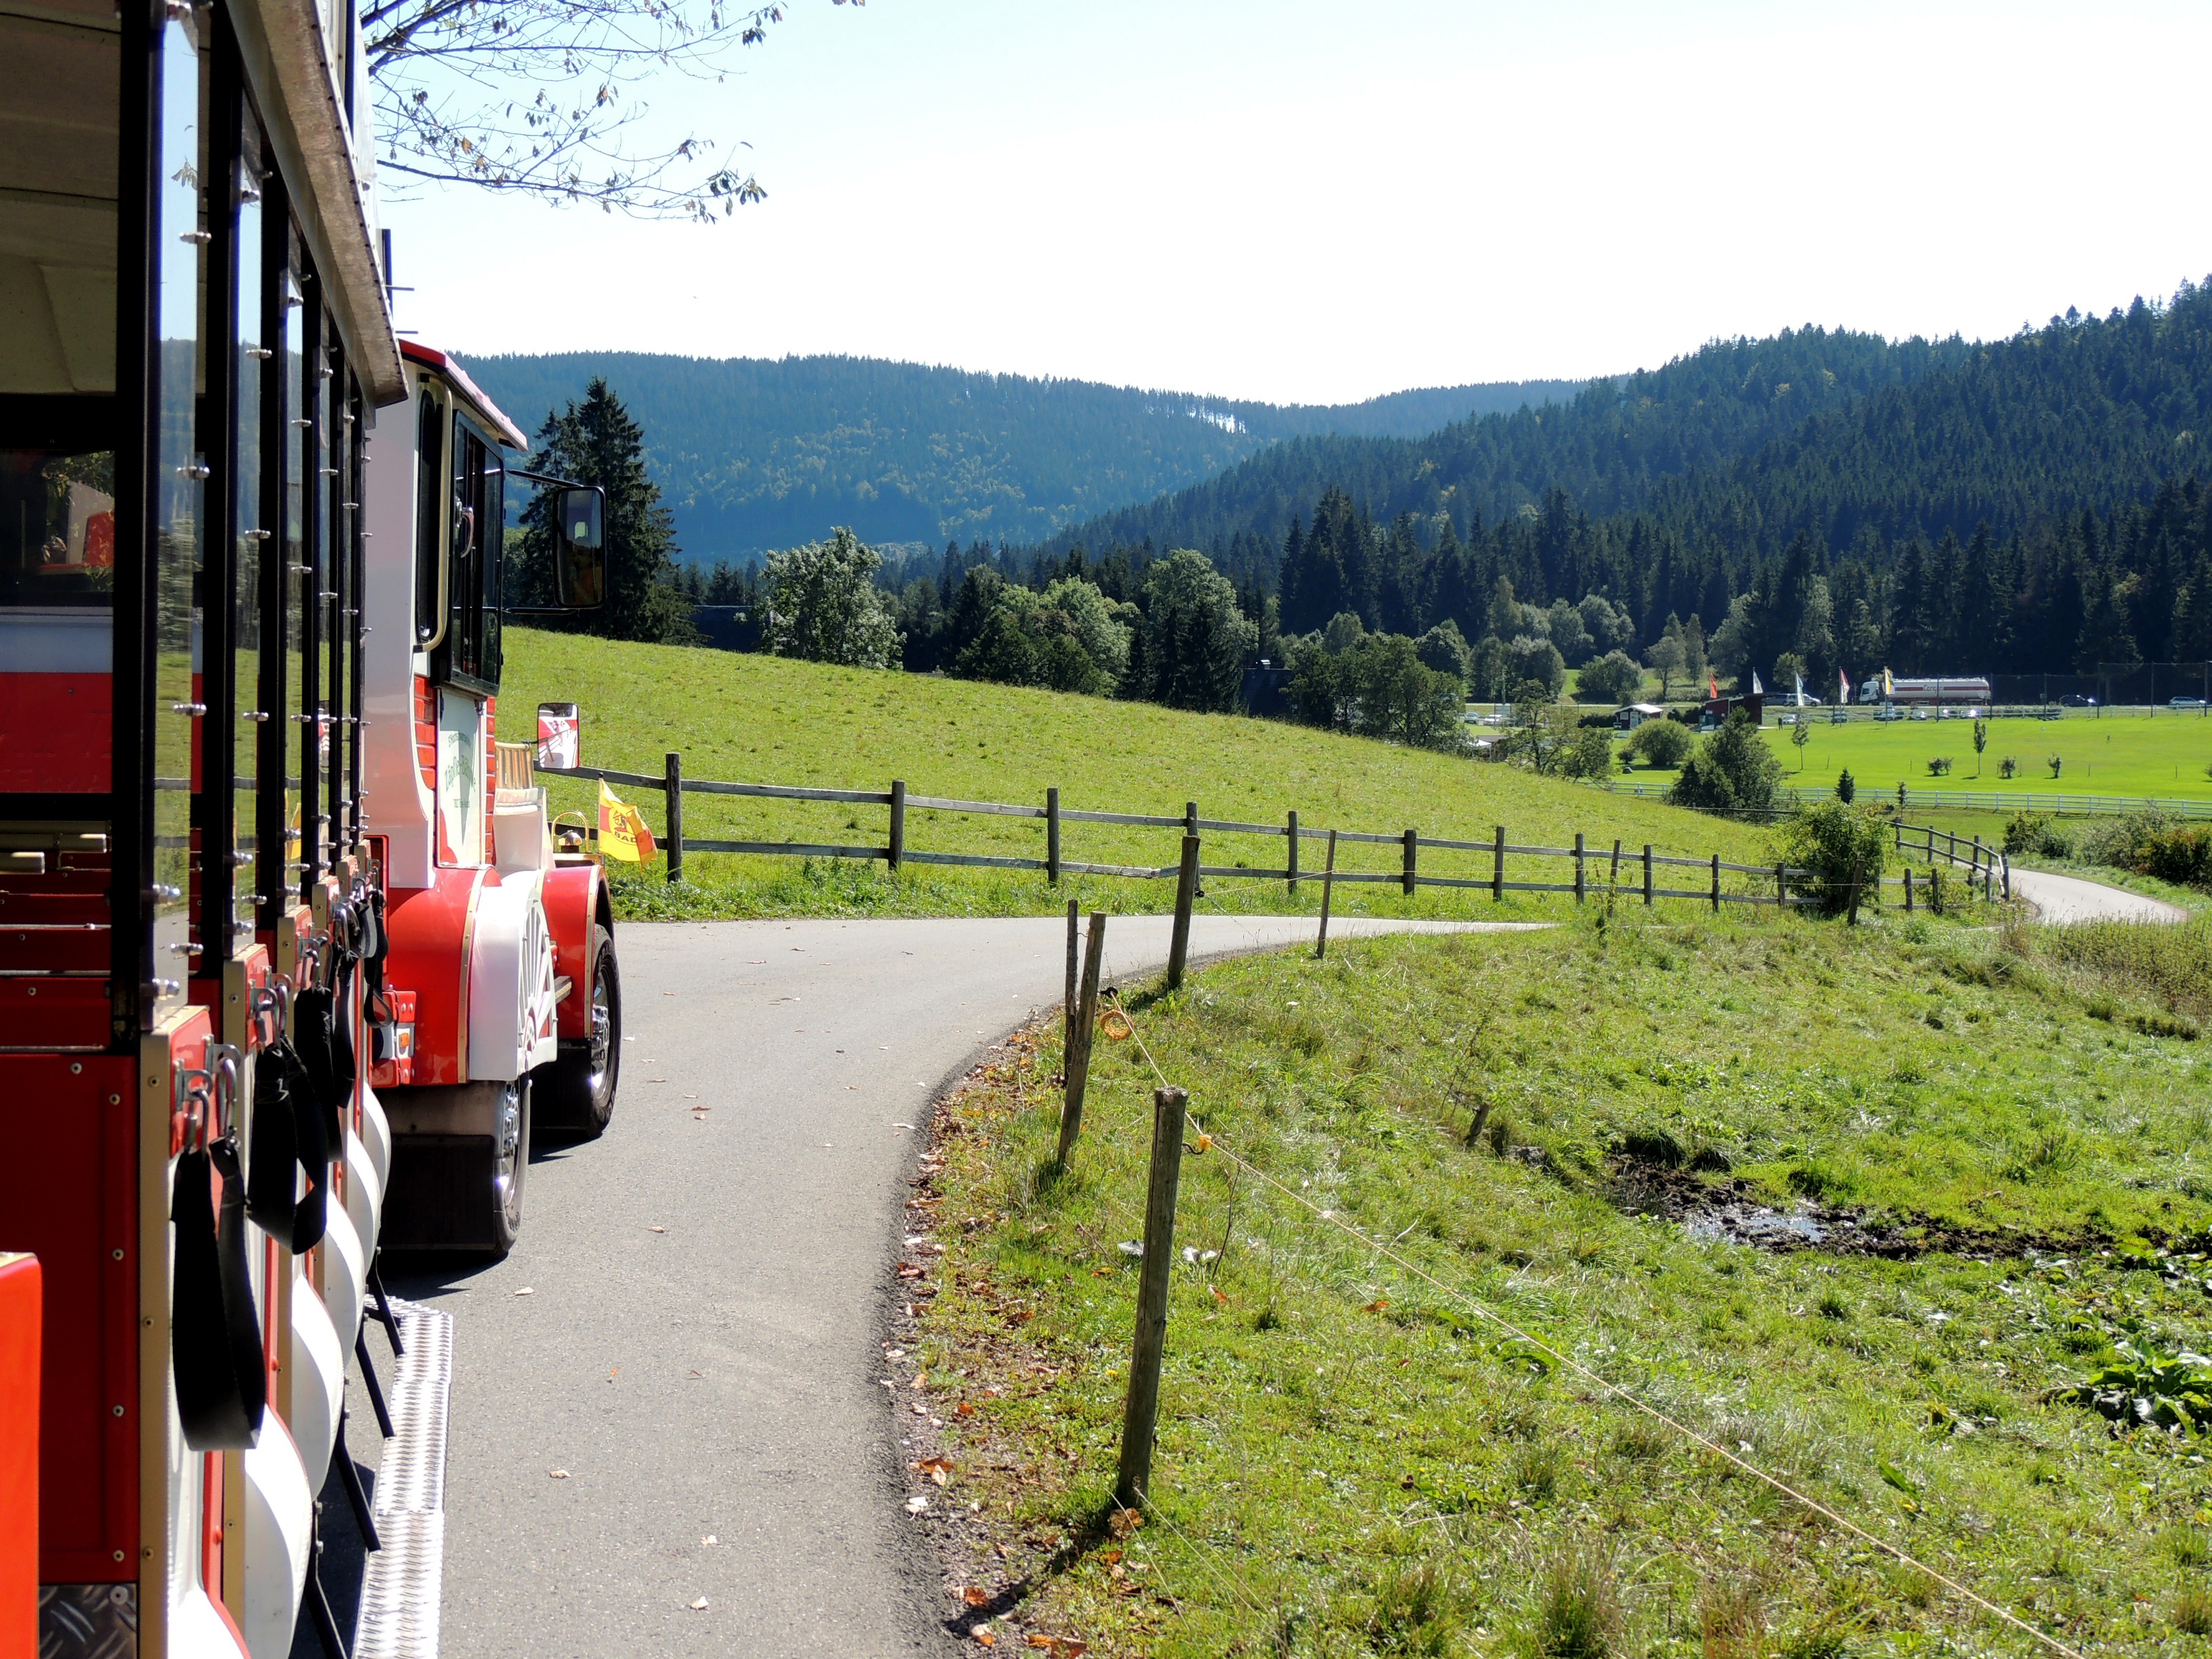
landscape, nature, mountain, track, train, mountain range, travel, transport, vehicle, trees, rural area